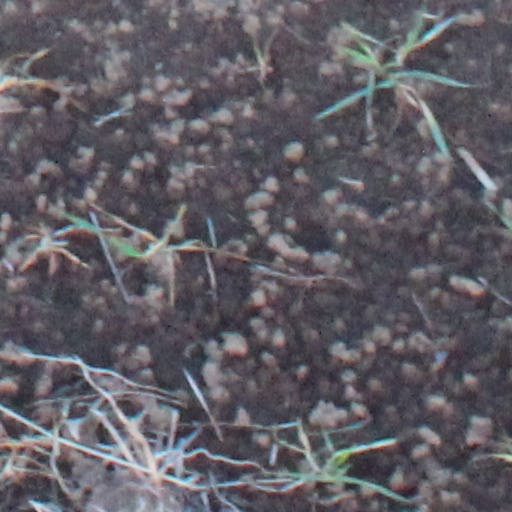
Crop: wheat